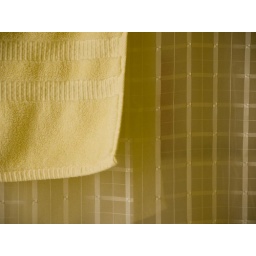
around the house - towel and shower curtain